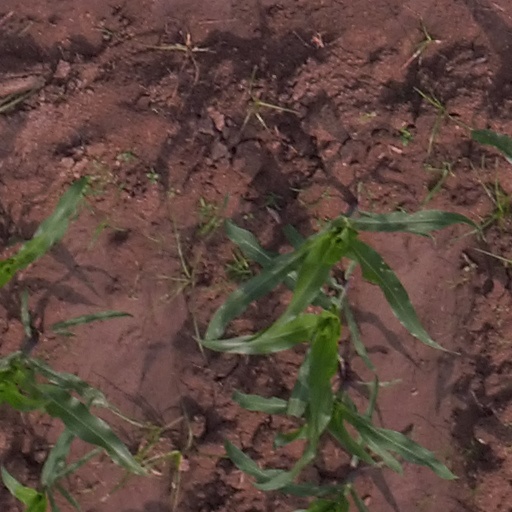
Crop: maize; corn